2013 WAFU Nations Cup

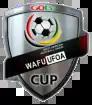

The 2013 WAFU Nations Cup (known as the Go!TV WAFU Cup for sponsorship reasons) is an international home-based football competition. It was hosted in Ghana. The competition was organised by the West African Football Union (WAFU). It was originally scheduled to take place between October 24 and November 3, however it was delayed and began on 21 November.